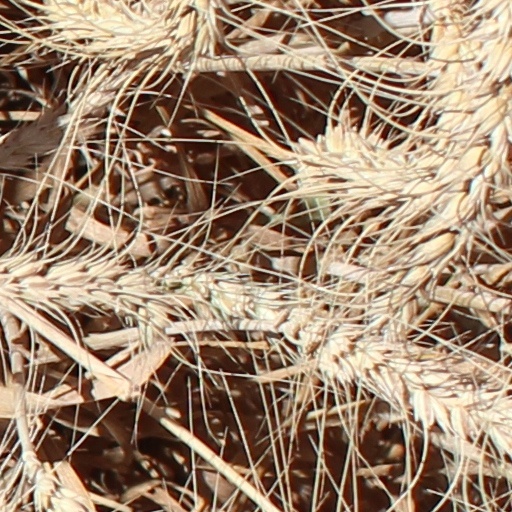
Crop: wheat